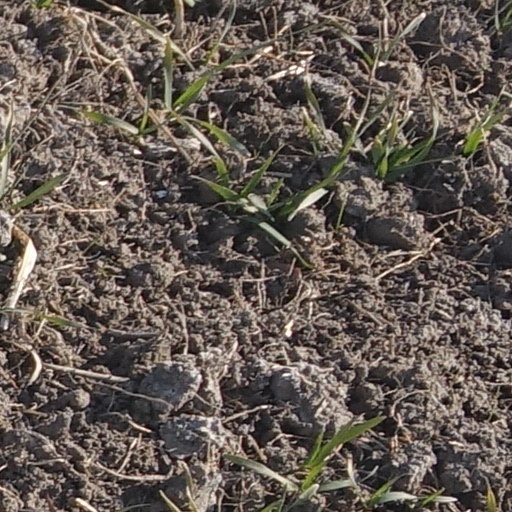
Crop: wheat